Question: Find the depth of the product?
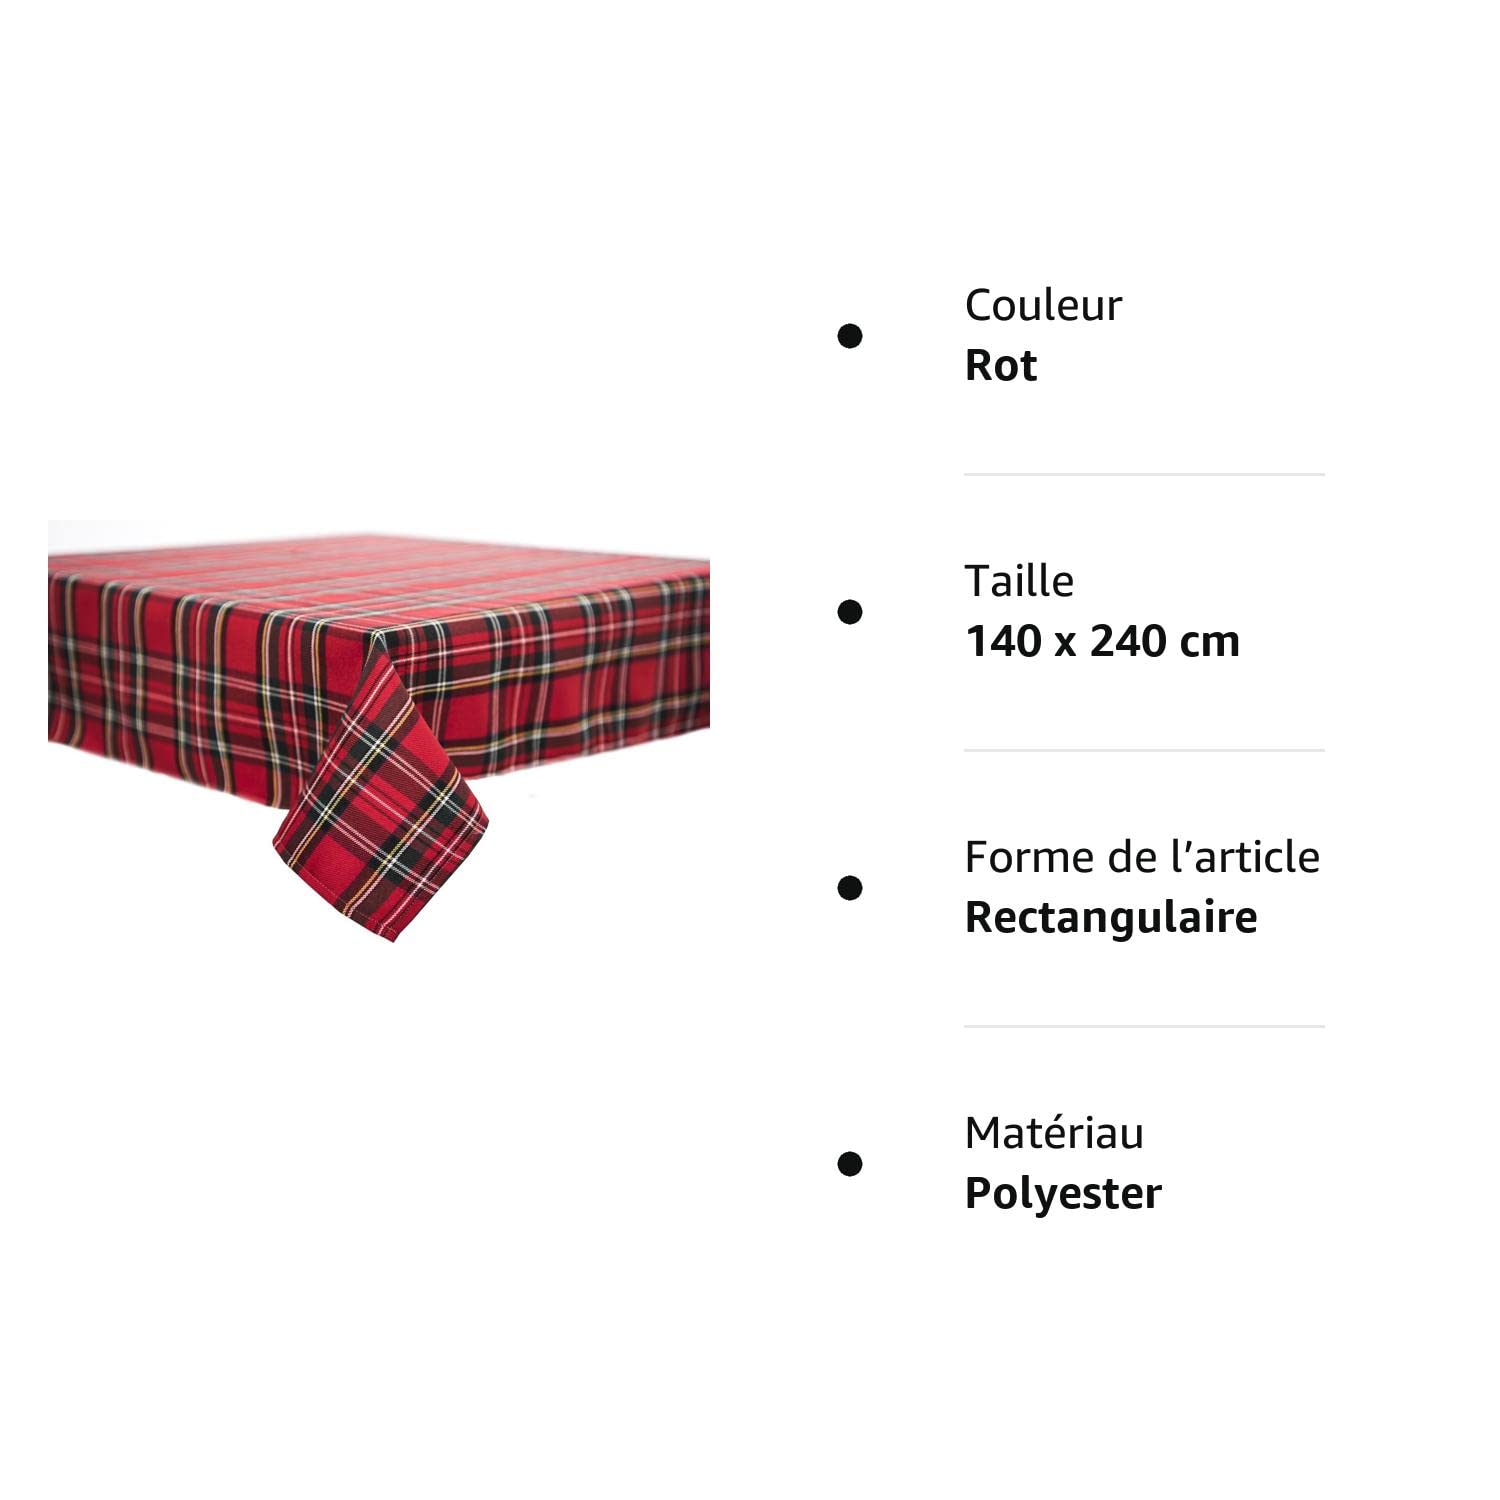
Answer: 240.0 centimetre